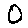
Label: 0